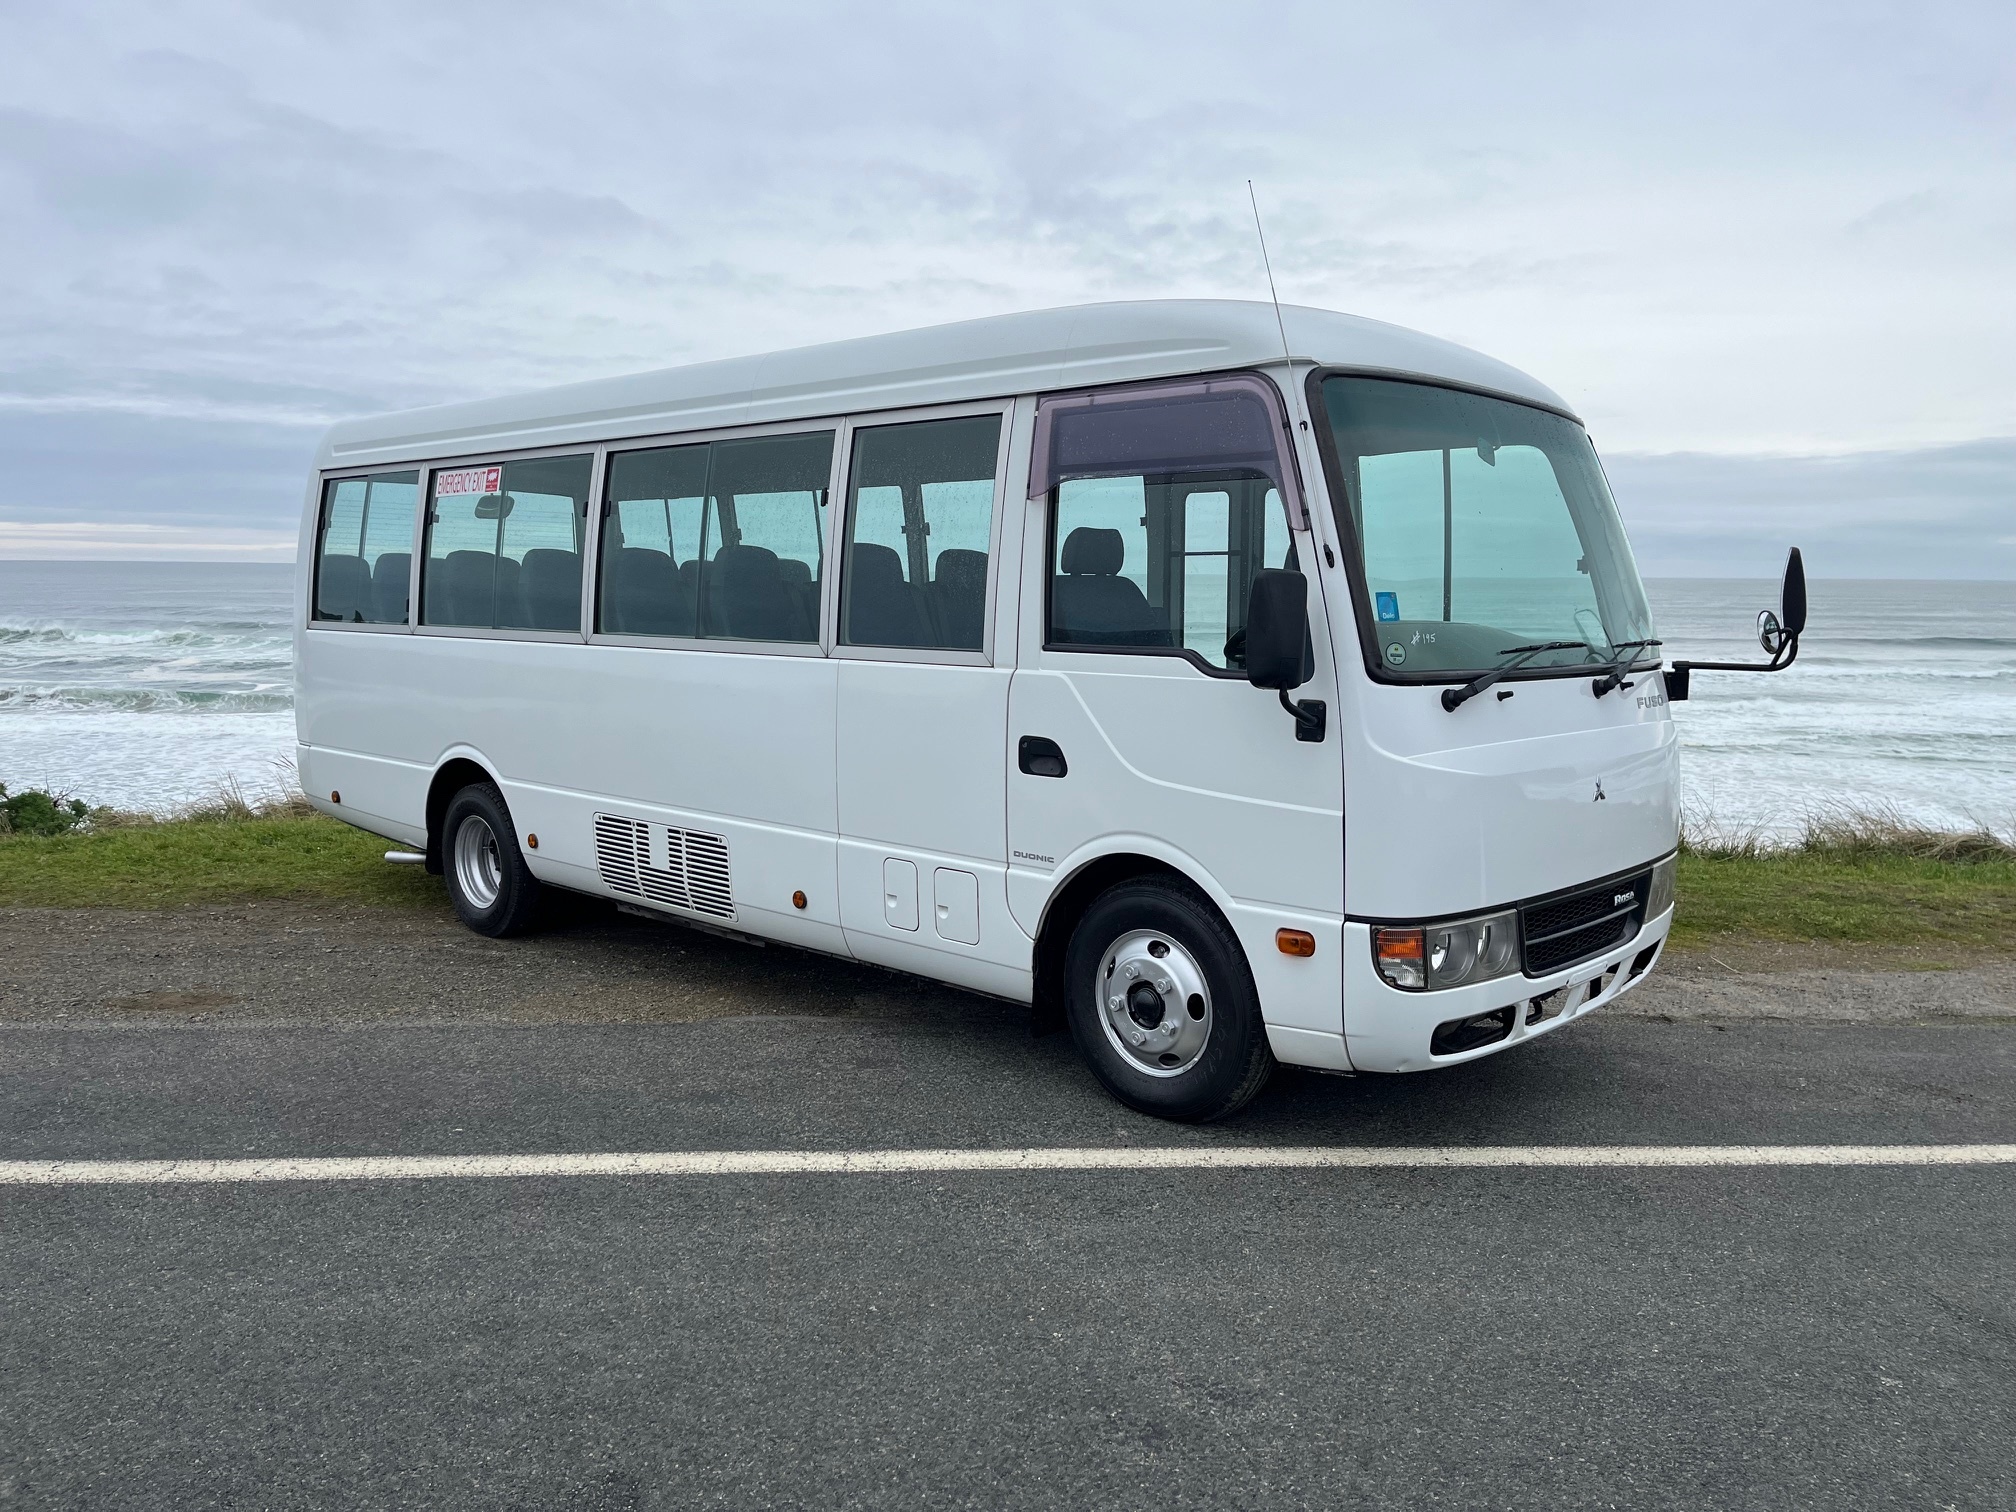
2014 FUSO Rosa BE640G
Brand: FUSO
Ideal School Bus Spec Rosa 2014 Fuso Rosa Car License Travelled only 82,883kms. Verified 3 litre 175HP engine 6-Speed Duonic automated transmission Dual air con/heating system Vinyl covered seats Auto/manual bi-fold passenger door Up to 23 seats including driver Extra standing capacity for primary/intermediate students Excellent condition throughout. Price includes: 12 months registration to PSV new COF 2,000kms RUCs Engine, clutch, gearbox, and diff oils changed Renew engine oil and fuel filters 2x new batteries 2x new front tyres All required PSV safety requirements All required PSV certification $73,000.00 plus GST
Category: Vehicles & Parts > Vehicles > Motor Vehicles > Commercial Vehicles > Buses > School Buses